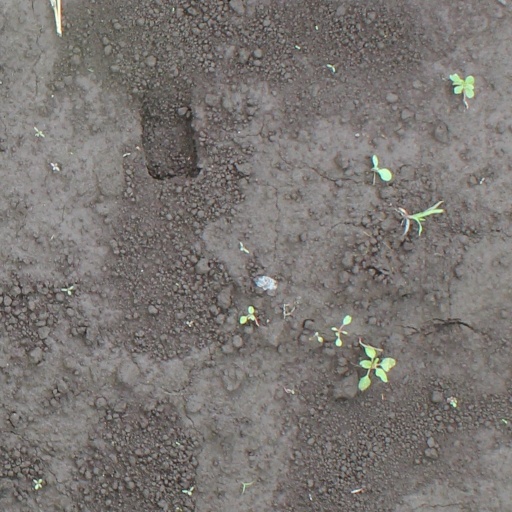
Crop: soybean